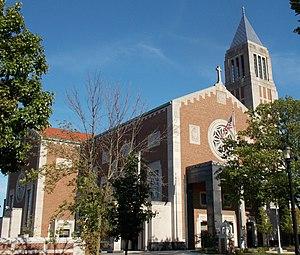
Le diocèse de Joliet est un siège de l'Église catholique aux États-Unis, suffragant de l'archidiocèse de Chicago. En 2016, il comptait 600.836 baptisés pour 1.916.531 habitants.